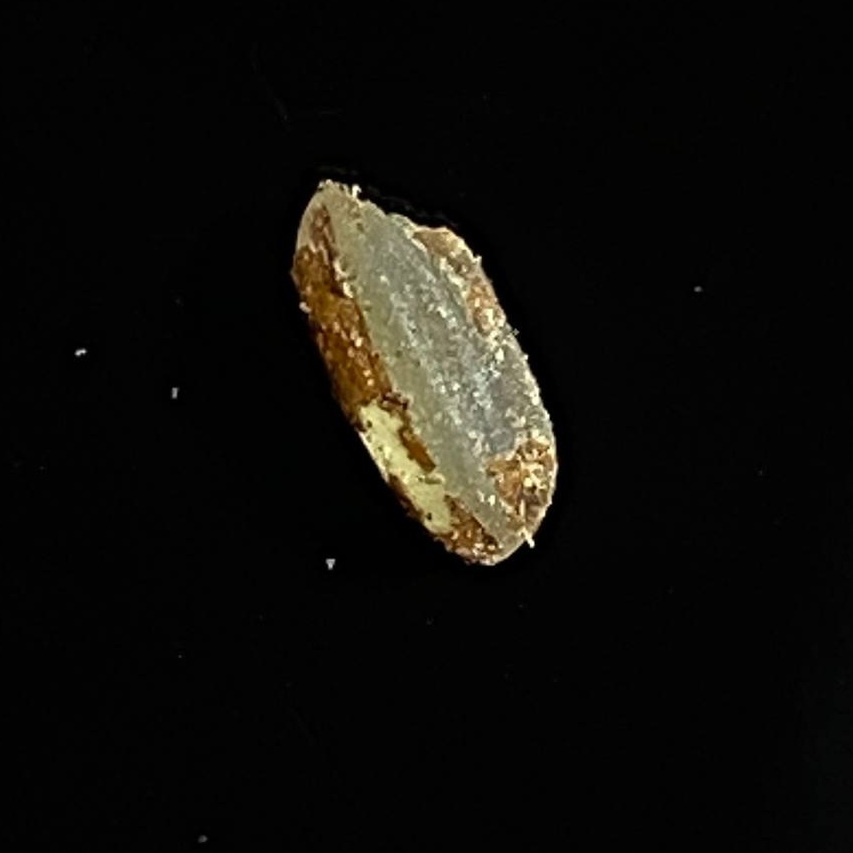
Rice variety: Lal_Aush